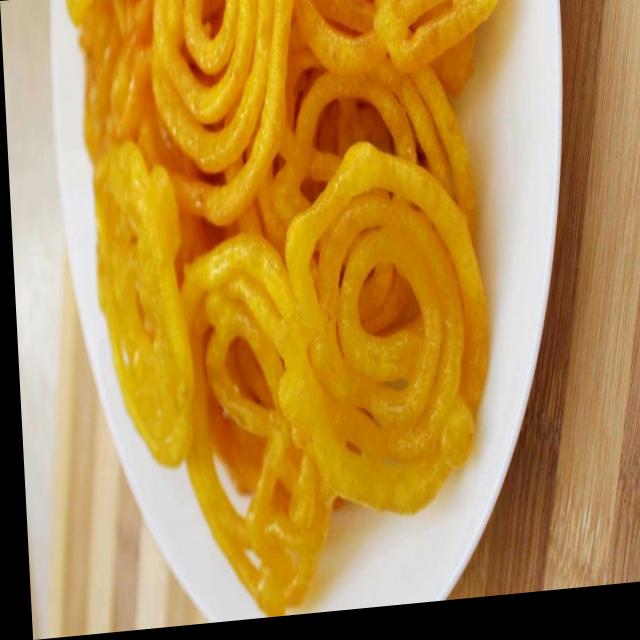
Dish: jalebi